Protection of Czechoslovak borders during the Cold War

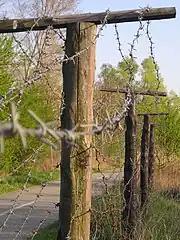
Part of the former "iron curtain" in Devínska Nová Ves, Bratislava

After the Second World War the original borders of Czechoslovakia were restored and special police units (SNB) were established to protect the borders together with the army. At this time the main goal of the border protection force was to ensure that the expelled German civil population of the border areas (3.6 million people) could not return, thus stabilising the situation after the ethnic cleansing of the formerly German inhabited border areas. Therefore, some hundred empty villages in the border areas had been razed to the ground to create an uninhabited easily controlled border strip. Following the 1948 Communist takeover in the government, thousands of opponents of the communist regime tried to escape the country. For individuals or small groups it was quite easy to avoid the guards and cross the borders, though it was dangerous if they were spotted, as the guards were allowed to shoot escapees on sight. About 10,000 people, including 50 prominent politicians, crossed the borders in the first year after the political change.